Charles William Wilson

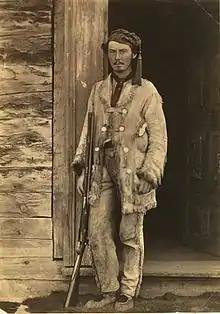
Charles Wilson, sometime between 1858 and 1861

In 1867, with the Palestine Exploration Fund, Wilson had a leading role in the PEF Survey of Palestine and conducted one of the first major Excavations at the Temple Mount in Jerusalem. In 1868 he joined the Ordnance Survey of Sinai. In 1872 he was elected to the Society of British Archaeology.